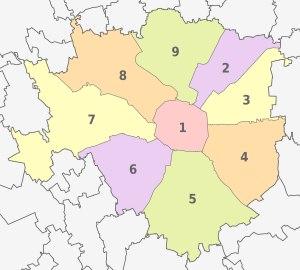
La commune de Milan est subdivisée administrativement en 9 zones de décentralisation, dans chacune desquelles il y a un Conseil. Les Conseils des zones où la population dépasse 100 000 habitants se composent de 41 membres ; où il y a moins de 100 000 habitants les conseillers sont 31. La subdivision précédente, active jusqu'en 1999, comprenait 20 zones.